Samsung Galaxy S III

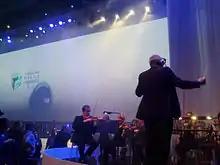
The Galaxy S III's launch at Samsung Mobile Unpacked 2012 (3 May 2012).

After inviting reporters in mid-April, Samsung launched the Galaxy S III during the Samsung Mobile Unpacked 2012 event at Earls Court Exhibition Centre, London, United Kingdom, on 3 May 2012, instead of unveiling their products earlier in the year during either the World Mobile Congress or Consumer Electronics Show (CES). One explanation for this decision is that Samsung wanted to minimize the time between its launch and availability. The keynote address of the hour-long event was delivered by Loesje De Vriese, Marketing Director of Samsung Belgium.